Bharat Sitaula

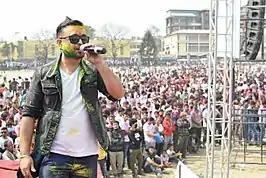
Sitaula performing at Holi concert

Popular Singer Sitaula attended Anurag Music School, Putalisadak, Kathmandu. In 2000, he recorded his song "Oh Bolana". He composed a number of songs for other artists in the following few years, and released his debut album "Mod-The Turning Point" in the year 2005. The album's songs included "Achanak", which earned him Best New Artist for that year by Hits FM Awards. His second album, "Ma Ani Timi", was released in 2006.